Diamond

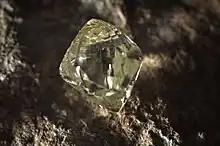
A clear octahedral stone protrudes from a black rock

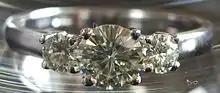
Gem-cut synthetic silicon carbide set in a ring

Historically, diamonds were found only in alluvial deposits in Guntur and Krishna district of the Krishna River delta in Southern India. India led the world in diamond production from the time of their discovery in approximately the 9th century BC to the mid-18th century AD, but the commercial potential of these sources had been exhausted by the late 18th century and at that time India was eclipsed by Brazil where the first non-Indian diamonds were found in 1725. Currently, one of the most prominent Indian mines is located at Panna.